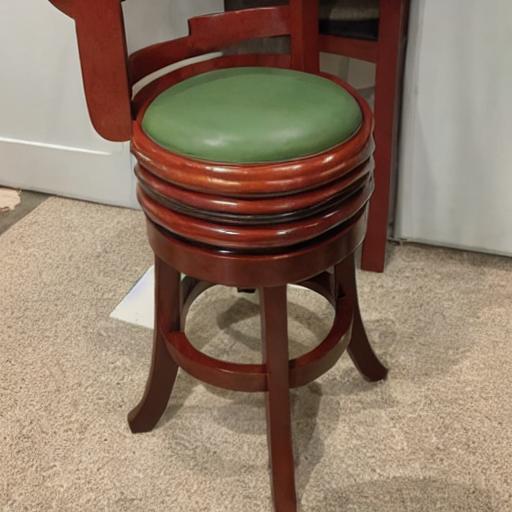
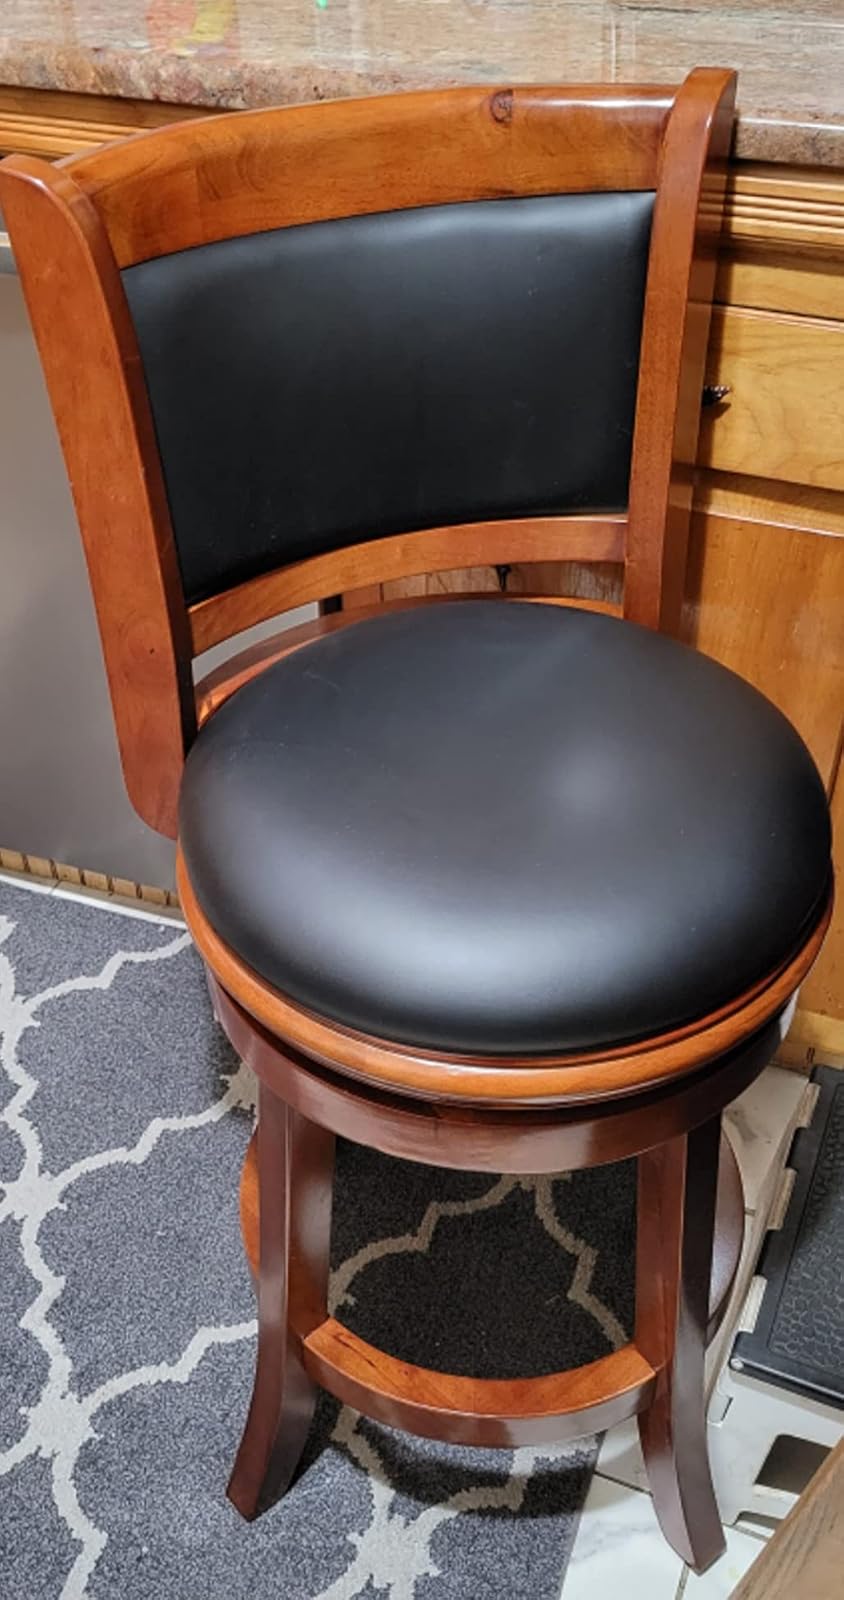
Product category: stool
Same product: no